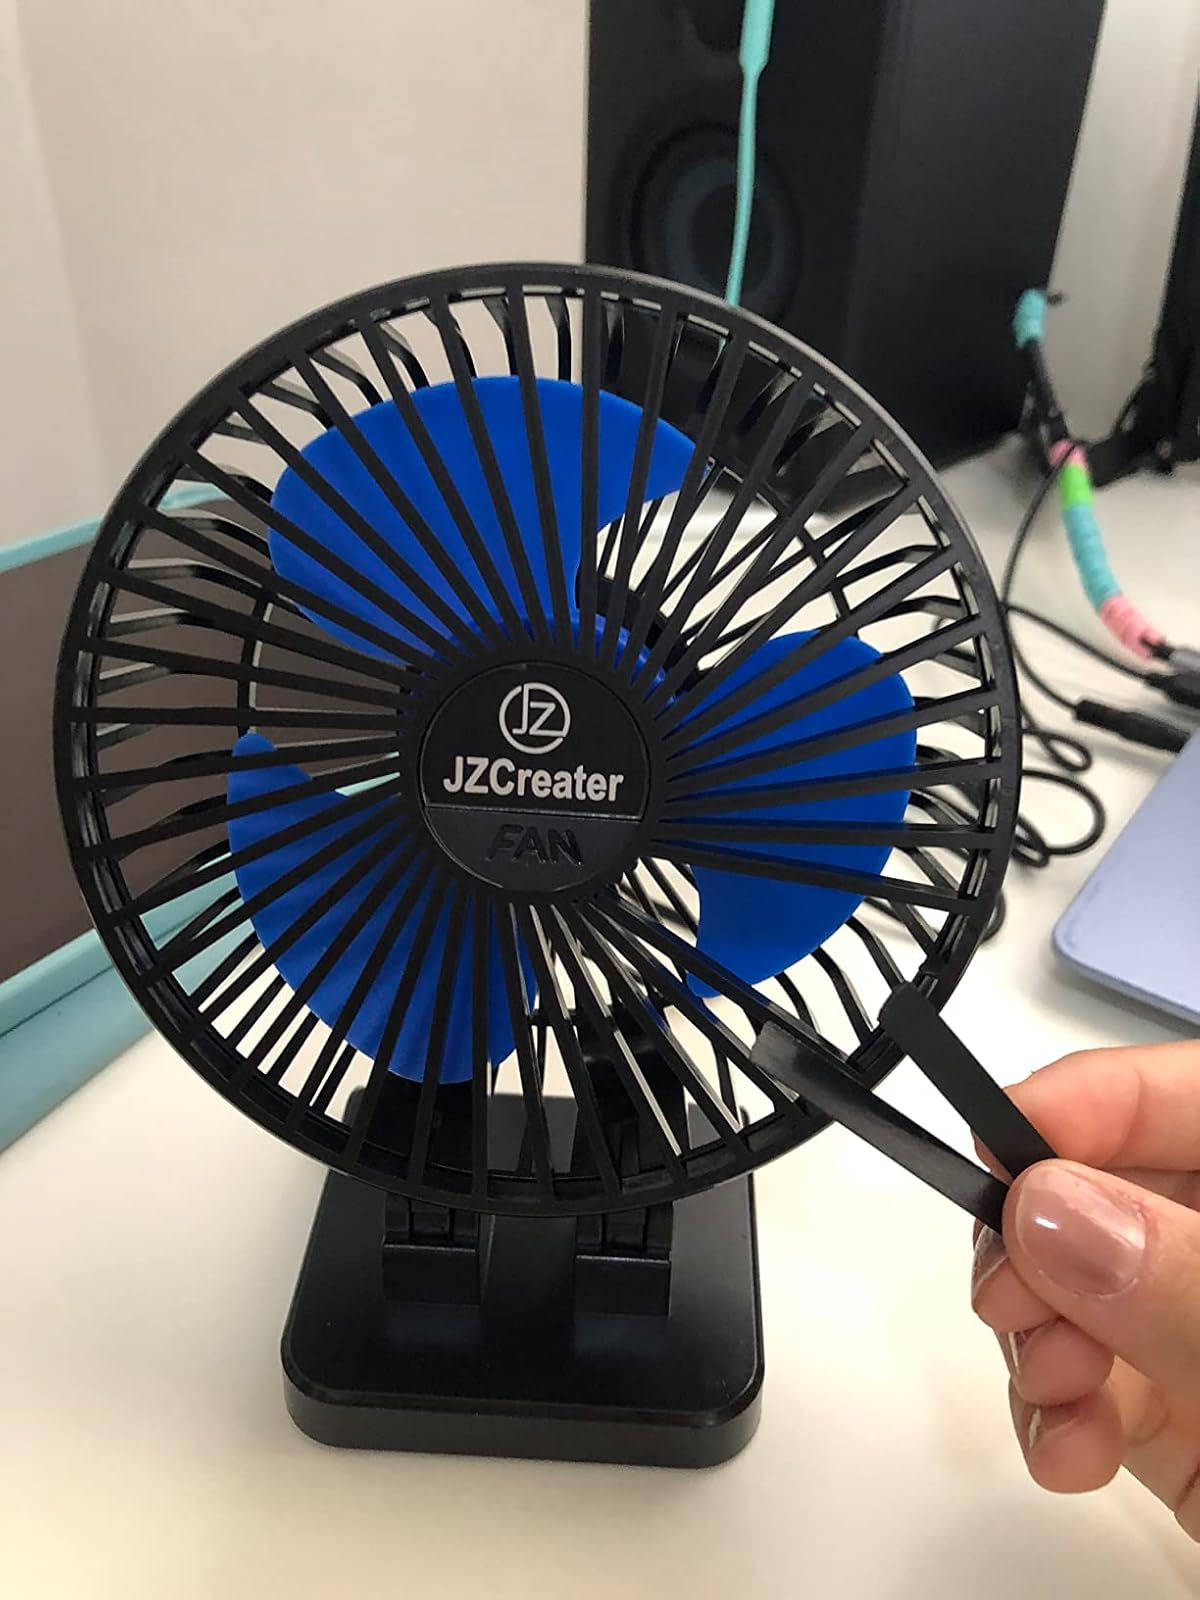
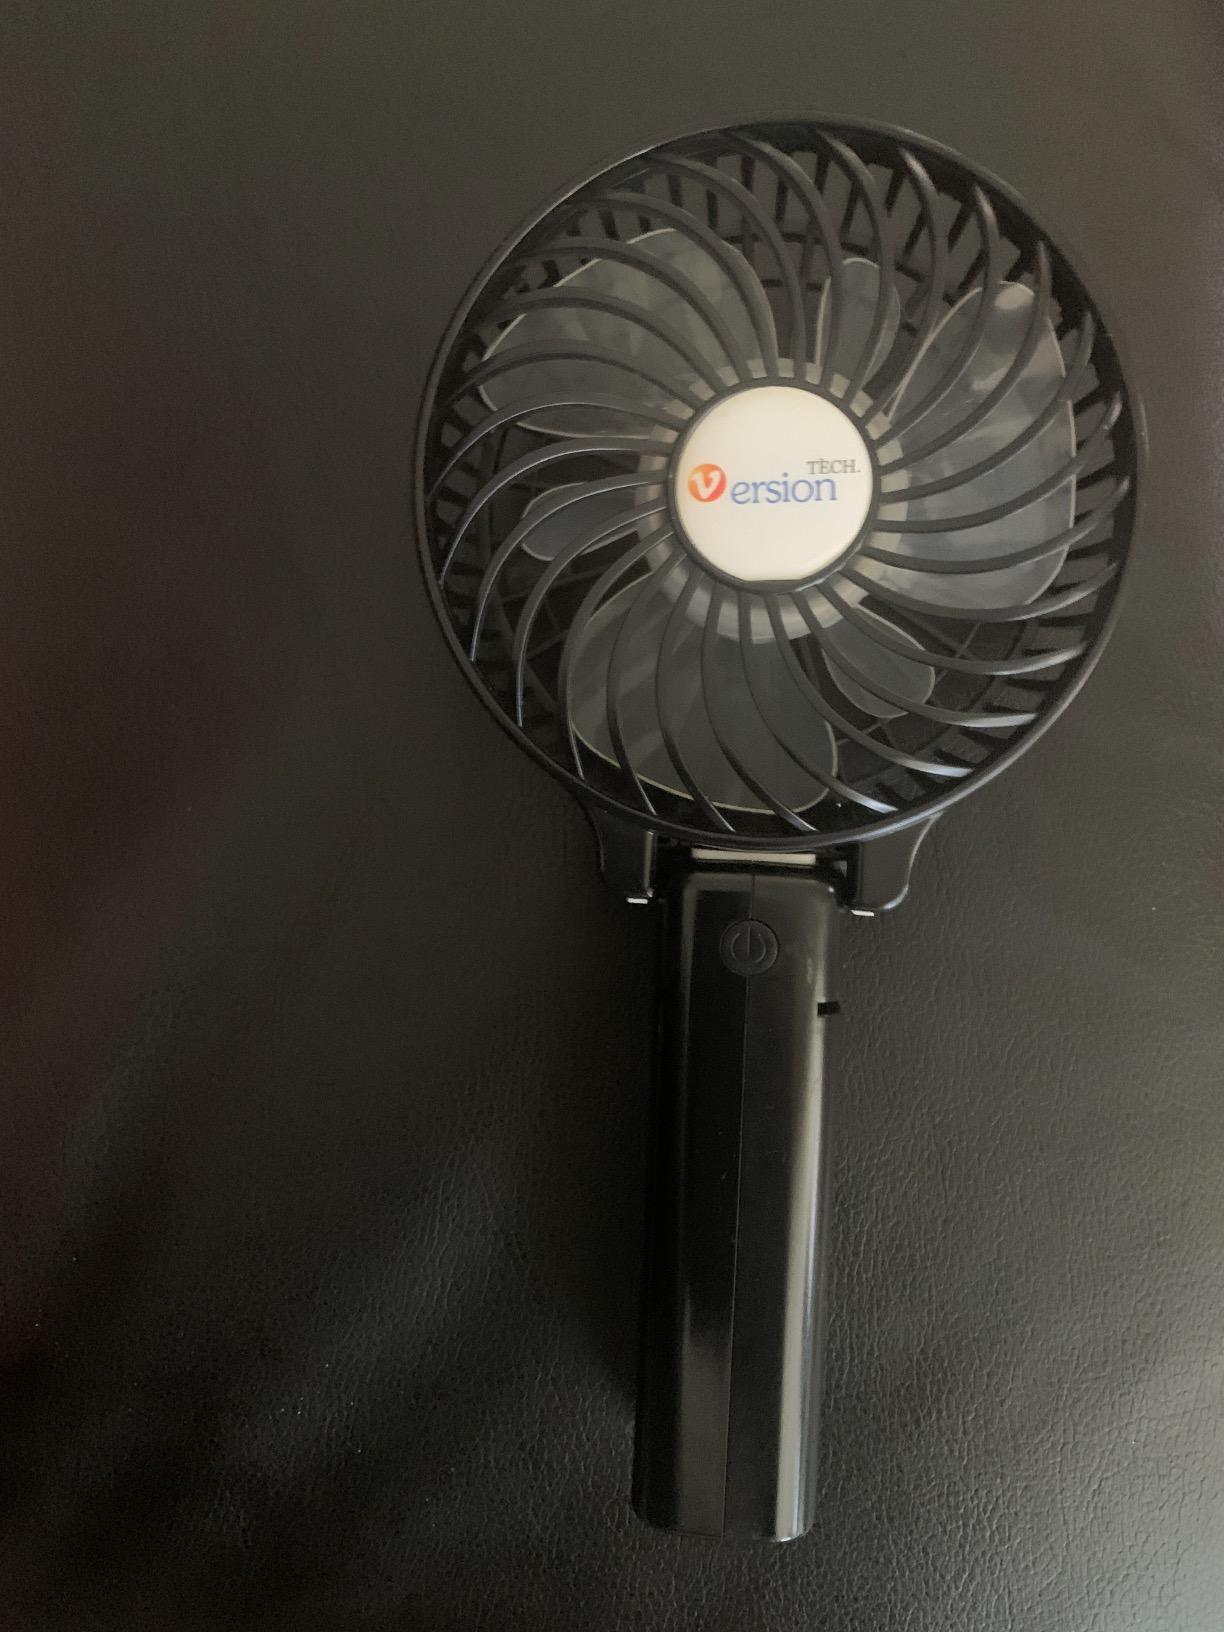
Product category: fan
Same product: no